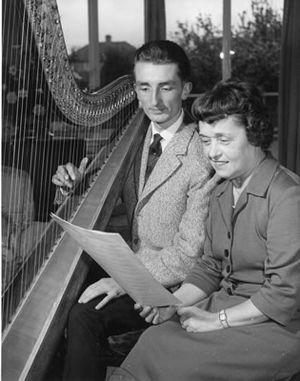
Henriette Renié est une harpiste, pédagogue et compositrice française. Elle est connue pour avoir enseigné à de nombreux harpistes célèbres et pour avoir inventé une méthode d'enseignement de la harpe restée en usage longtemps après sa mort.